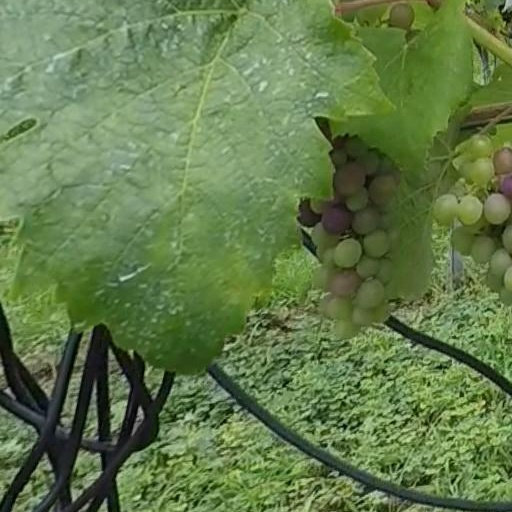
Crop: grape